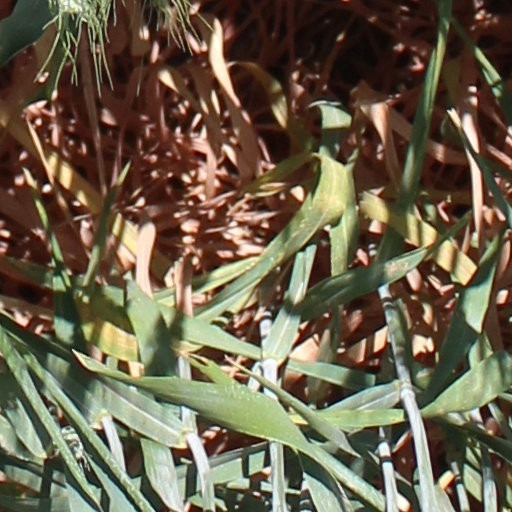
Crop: wheat